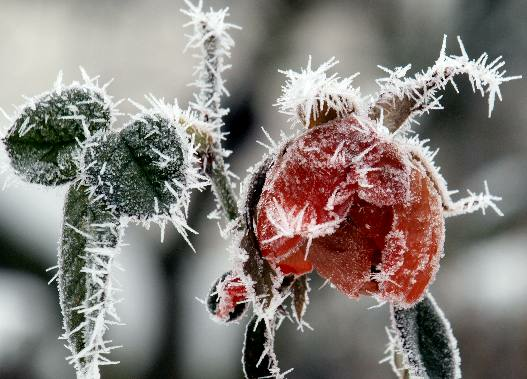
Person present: No